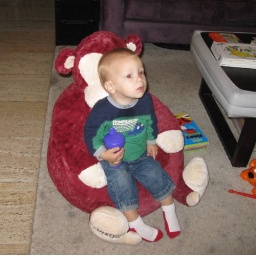
watching a little yo gabba gabba in the monkey chair